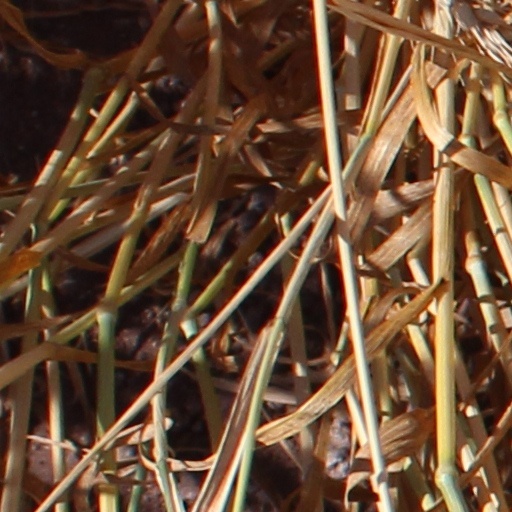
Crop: wheat